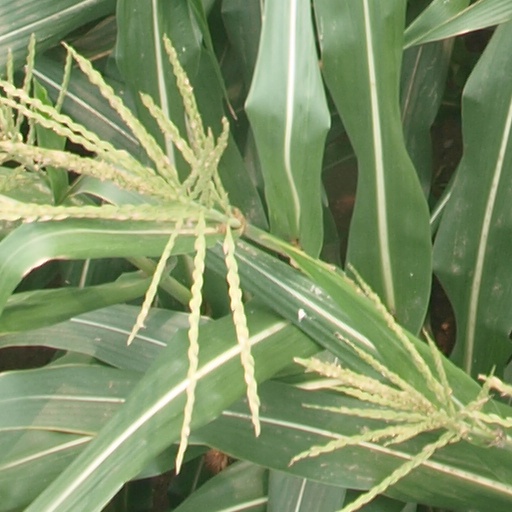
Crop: maize; corn